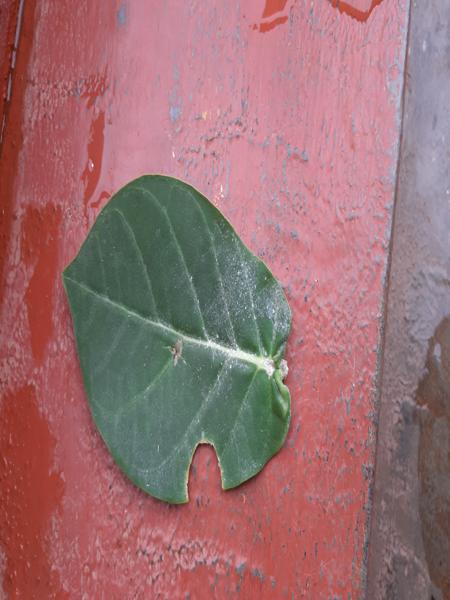
Plant: Ekka